Texas State Railroad

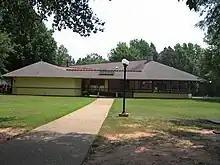
TSRR's Palestine Terminal

In 1972, the Texas Legislature turned the railroad over to the Texas Parks and Wildlife Department to be used as a state park. However, by 2006, the train cost the state of Texas $1 million per year more to maintain and to operate than the revenue from the park generated. Because of budget concerns, the Eightieth Texas Legislature (2007) passed Senate Bill 1659 which allowed for the creation of the Texas State Railroad Authority, and conveyed ownership of real estate and rolling stock to the Authority. The RoW was leased to the Authority for 99 years. The Authority leases operation of the line to qualified railroad operators. On September 1, 2007, the Texas State Railroad Authority leased the operations of the TSRR to American Heritage Railways, which also operates the Durango and Silverton Narrow Gauge Railroad (D&SNG) in Colorado and the Great Smoky Mountains Railroad (GSMR) in North Carolina. In August 2012, American Heritage Railways abandoned the lease and Iowa Pacific Holdings leased operations. In addition to continuing passenger operations, Iowa Pacific Holdings opened the track to the main line in Palestine on November 1, 2012, to begin offering freight services. The Western Group replaced Iowa Pacific Holdings as operator in May 2017 and was in turn replaced by Jaguar Transport Holdings of Joplin, Missouri in November 2020.